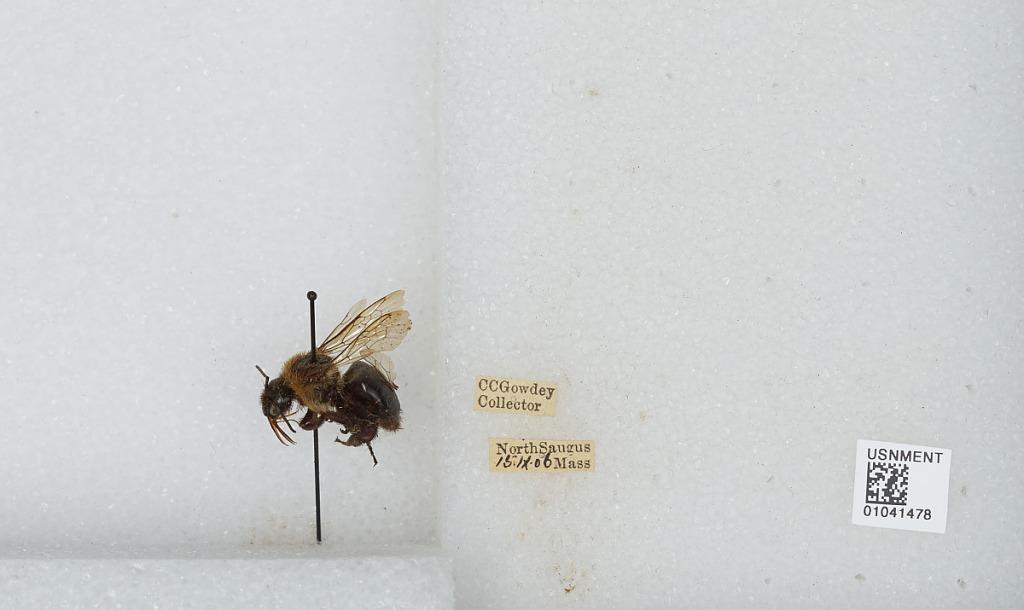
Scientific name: Bombus sp.
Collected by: C. Gowdey
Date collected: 1906-9-15
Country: United States
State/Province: Massachusetts
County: Essex
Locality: North Saugus
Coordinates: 42.495, -71.0206